New Mexico State Aggies football

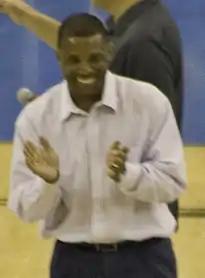
DeWayne Walker

UCLA defensive coordinator DeWayne Walker was named NMSU's head coach on December 31, 2008, signifying a new direction for the pass offense-oriented squad. Under Walker's tutelage, NMSU compiled a 10–40 record, failing to win more than four games in a given season. Walker, facing mounting pressure from administration, alumni and fans, resigned as head coach and departed NMSU to serve as defensive backs coach for the NFL's Jacksonville Jaguars.